New Fourth Army

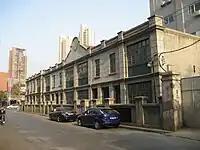
Former site of the New Fourth Army Headquarters in Hankou, Wuhan.

The New Fourth Army Headquarters was located at No. 332-352, Shengli Street, Jiang'an District, Wuhan. The site was renovated by the Wuhan People's Government in 2005. On March 5, 2013, it was named a Major National Historical and Cultural Sites.